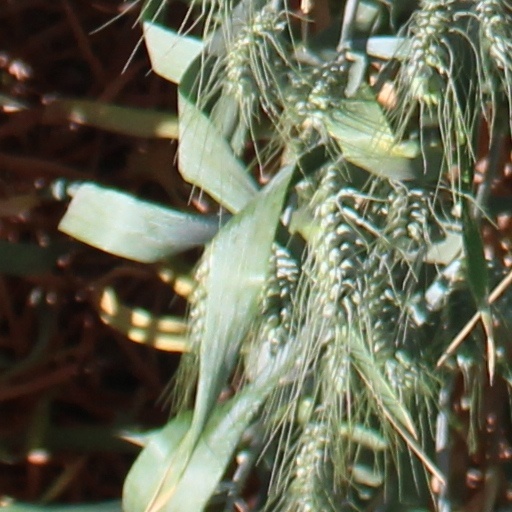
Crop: wheat